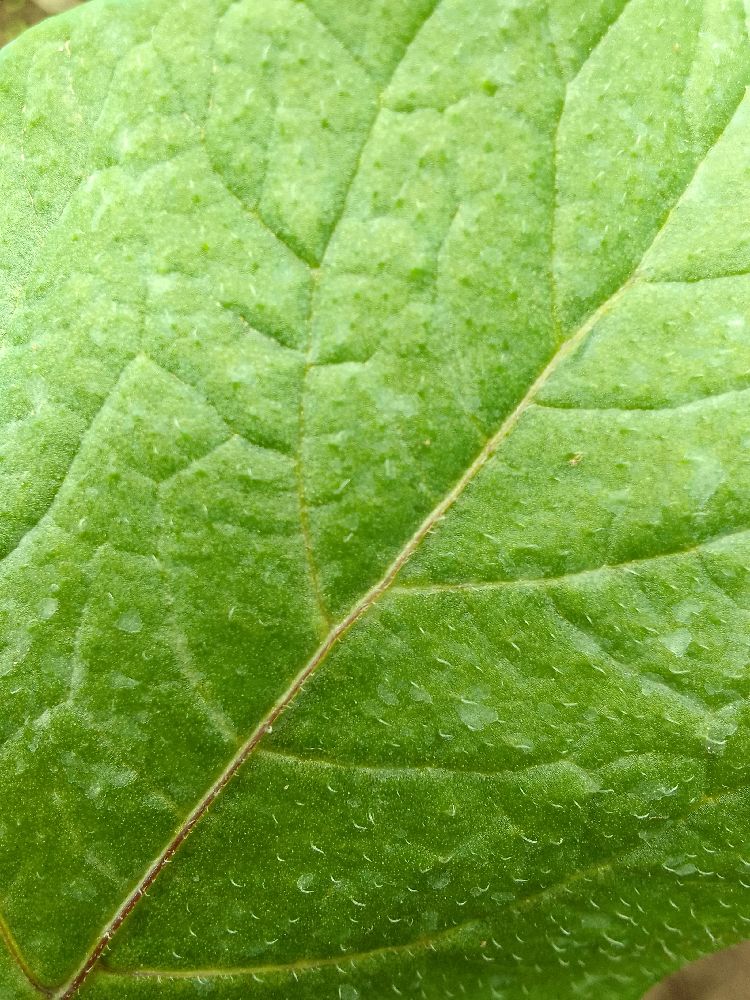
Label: Healthy